Mikayil Jabbarov

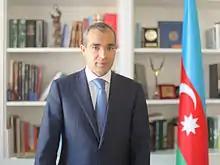
Official portrait, 2013

Mikayil Chingiz oghlu Jabbarov ( born 19 September 1976) is an Azerbaijani politician who is the current Minister of Economу of Azerbaijan (since 23 October 2019)